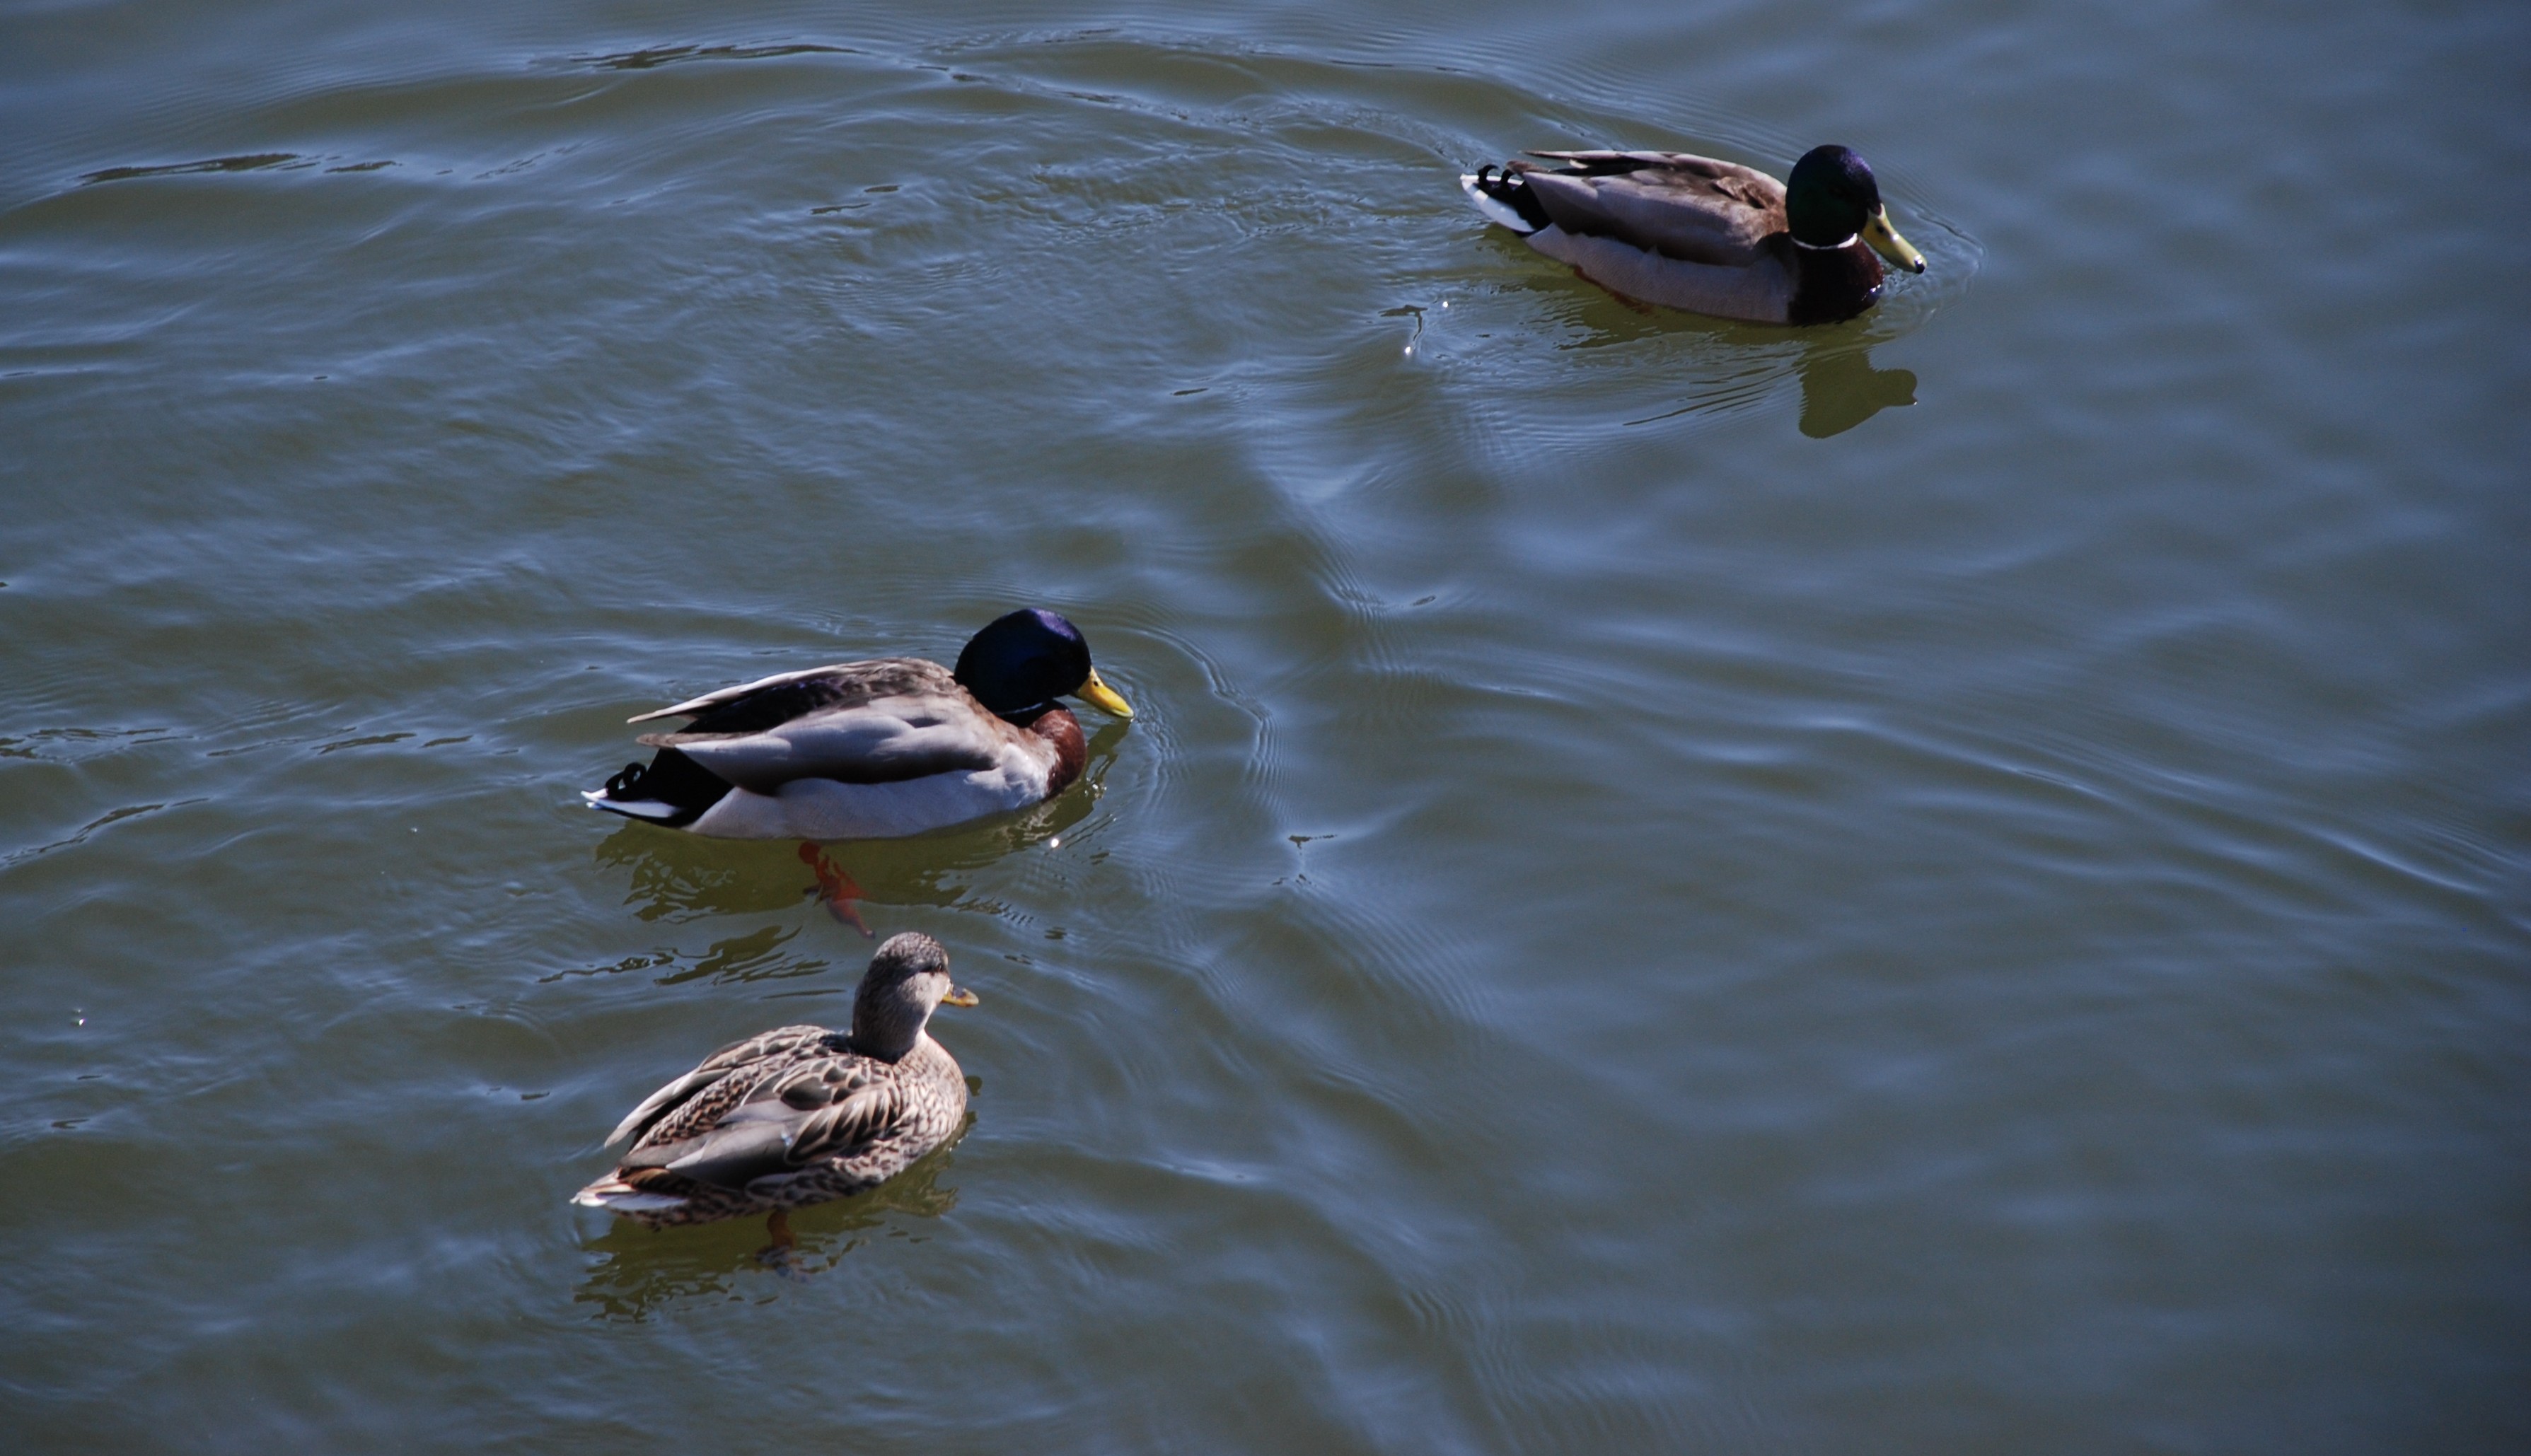
water, bird, city, cityscape, wildlife, reflection, beak, nikon, fauna, duck, vertebrate, moscow, russia, d80, waterfowl, cityscapes, water bird, mallard, canard, mergus, moskau, moscou, ducks geese and swans, seaduck